Jasper Broers

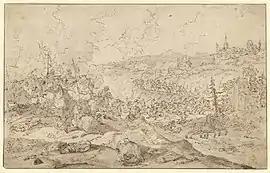
"Cavalry battle"

His "Battle of Ekeren" (1703–1716, Plantin-Moretus Museum) depicts an important battle of the War of the Spanish Succession fought on 30 June 1703 near Antwerp between a French force and a Dutch army, which became encircled and barely avoided destruction. Unlike contemporary Flemish battle painters Constantijn Francken and Pieter Verdussen who painted the same battle from an undramatic bird's-eye view, Broers tried to maintain the drama in his composition by moving the action closer and placing it at nightfall allowing him to exploit light effects of fire and smoke. The battle is depicted from the French perspective and the French commander and his staff are depicted on the right.